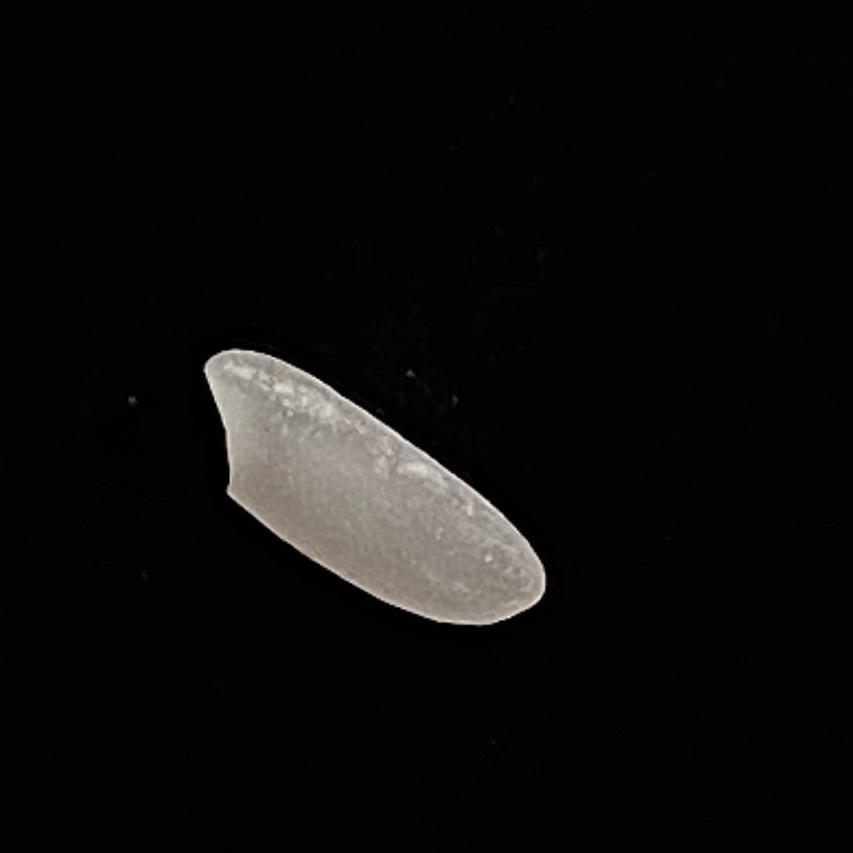
Rice variety: Katari_Polao